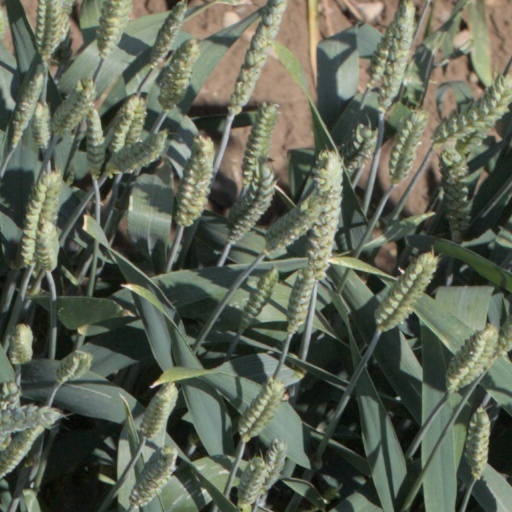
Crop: wheat